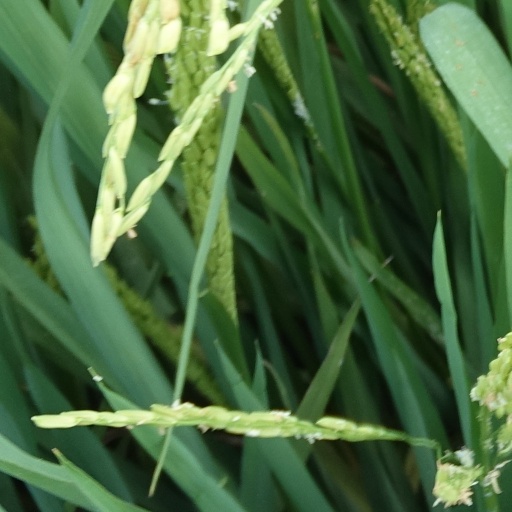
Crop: rice